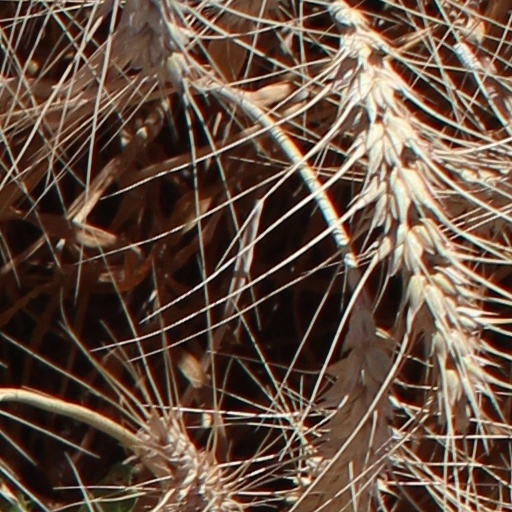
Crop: wheat